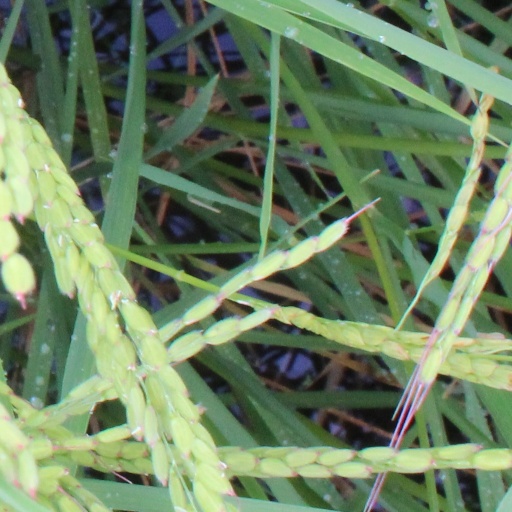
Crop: rice